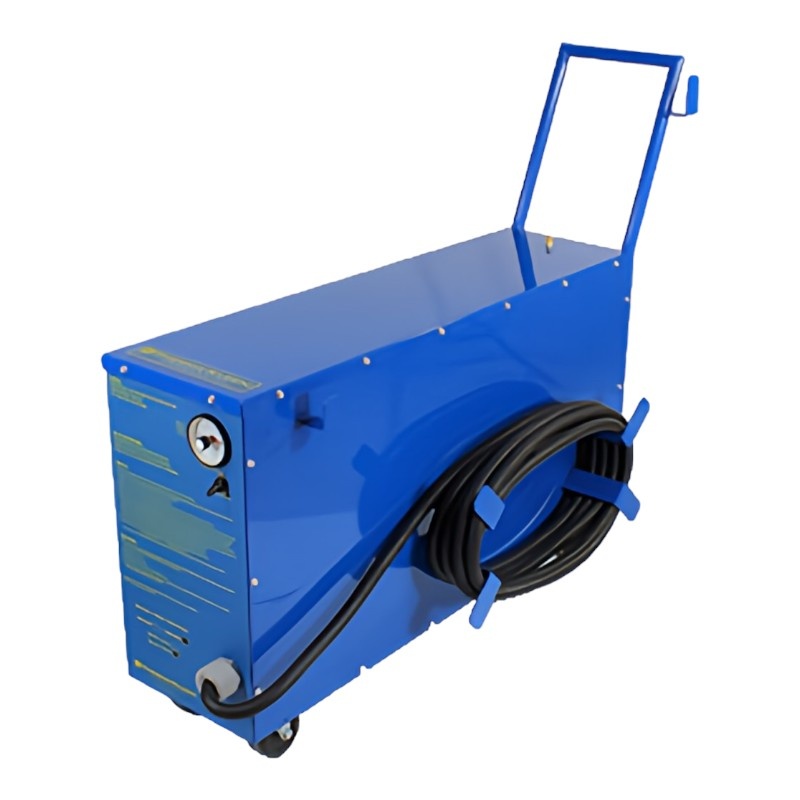
Therma-Kleen Ultra 250E Electric Steam Cleaner
Therma-Kleen Ultra 250E Electric Steam Cleaner – Key Features Fume-Free Electric Power – Perfect for indoor or enclosed environments, this steam cleaner delivers strong cleaning performance without harmful emissions. USDA approved for added safety. High-Temperature Steam – Produces steam at 255–275°F, eliminating bacteria and sanitizing surfaces for a deep, dependable clean. Compact & Portable Design – Lightweight build with front casters and sturdy rear wheels for easy mobility and flexible use anywhere. Strong Cleaning Pressure – Generates up to 250 psi to cut through tough grease, grime, and dirt with ease. Quick, Hassle-Free Setup – Straightforward connections for garden hose, pressure hose, and wand let you start cleaning in just minutes. Built-In Safety Systems – Equipped with a pressure relief valve, flow switch, and high-pressure limit switch to safeguard both the user and the machine. Flexible Water Input – Compatible with both hot and cold water, making it versatile for different cleaning applications. Therma-Kleen Ultra 250E Electric Steam Cleaner Specs Maximum Input Temperature 140°F / 60°C Maximum Output Temperature 255-275°F / 120-140°C Output Pressure 250 psi / 17 bar Water Volume 0.5-1.5 GPM Burner Output 21 kW / 72,000 BTU/hr. Electrical Requirements 52/28 Amps, 208/220/480 VAC, 3 Phase, 50/60 Hz Unit Dimensions 23″ x 18″ x 32″ Weight 145 lbs. Wheels 2 Front Casters, 2 Back Rigid Included Accessories 4 Ft. Wand w/Trigger, 25ft & 50ft High Pressure Hoses, .06 Blast Nozzle, Fan Nozzle Color & Finish Powder Coated, Painted Blue Instructional Materials Manual & DVD Included Therma-Kleen Ultra 250E Electric Steam Cleaner FAQ What makes the Therma-Kleen Ultra 250E suitable for indoor cleaning? The Ultra 250E is fully electric and generates no fumes , making it ideal for enclosed spaces and USDA allowable environments where fuel-powered cleaners could create safety hazards. How quickly can I begin cleaning after setup? Setup is straightforward—simply connect the garden hose, attach the pressure hose and wand, plug into an appropriate power outlet, and the unit is ready to begin cleaning within minutes. Can it use regular tap water or does it require special water? The Ultra 250E is designed to work with both hot or cold water supplied by a standard garden hose, allowing for versatile usage in different environments. What are the safety features included with this steam cleaner? The unit includes a pressure relief valve , flow switch, and high-pressure limit switch to prevent overpressure and ensure safe operation during use. Is there any maintenance required for the Ultra 250E? Regular maintenance, including proper water use and following the instructions in the included manual and DVD, keeps the cleaner running efficiently and extends its lifespan. What accessories are included with my purchase? Your Ultra 250E comes with a .06 blast nozzle, fan nozzle, 4 ft. wand with trigger gun, a 25ft and a 50ft high pressure steam hose, powder coated painted blue body, an instructional manual, and DVD. What type of power supply does this unit require? The Ultra 250E operates on a 208/220/480 VAC, 3-phase, 50/60 Hz power supply and draws 52/28 amps, so make sure your facility matches these requirements.
Brand: Therma-Kleen
Category: Home & Garden > Household Appliances > Floor & Steam Cleaners > Carpet Steamers > Multi-Purpose Steam Cleaners